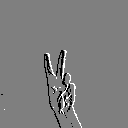
ASL letter: v